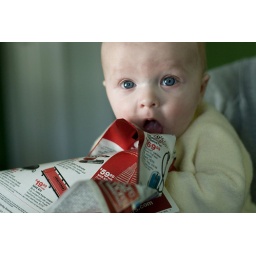
Ian eats the Sears black friday ad in the kitchen at our house Friday, Nov. 27, 2009, in Monticello, Ill.